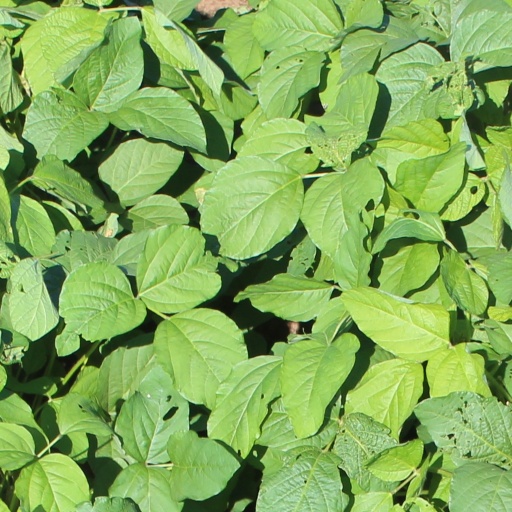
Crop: soybean